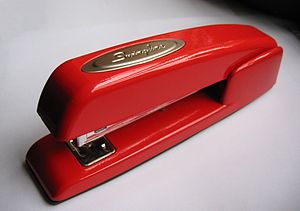
Hæftemaskine
En typisk hæftemaskine, som hæfter papir sammen med små hæftestifter i metal. Sådanne hæftemaskiner bruges især på kontorer og i skoler.
En hæftemaskine er et redskab der stifter tynde materialer, oftest papirark, sammen med et lille metalstift.